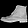
Label: Ankle boot